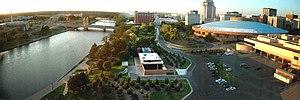
Dennis Rader, né le 9 mars 1945 à Pittsburg, est un tueur en série américain communément appelé BTK ou BTK Strangler, sigle de Bind, Torture, Kill, surnom qu'il s'était lui-même attribué lors de ses rapports avec la presse et la police pour désigner son modus operandi. Il est l'auteur reconnu de dix meurtres, tous commis dans les environs de Wichita entre 1974 et 1991.
Wichita est la plus grande ville de l'État du Kansas, dans le comté de Sedgwick, aux États-Unis. Elle est le siège de six grands constructeurs d'avions et de la base de l'United States Air Force de McConnell, d'où son surnom : Air Capital.
L'Arkansas est un affluent du Mississippi dont le cours traverse les États du Colorado, du Kansas, de l'Oklahoma et de l'Arkansas. Long de 2 334 km, c'est le quatrième cours d'eau le plus long des États-Unis.